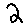
Label: 2